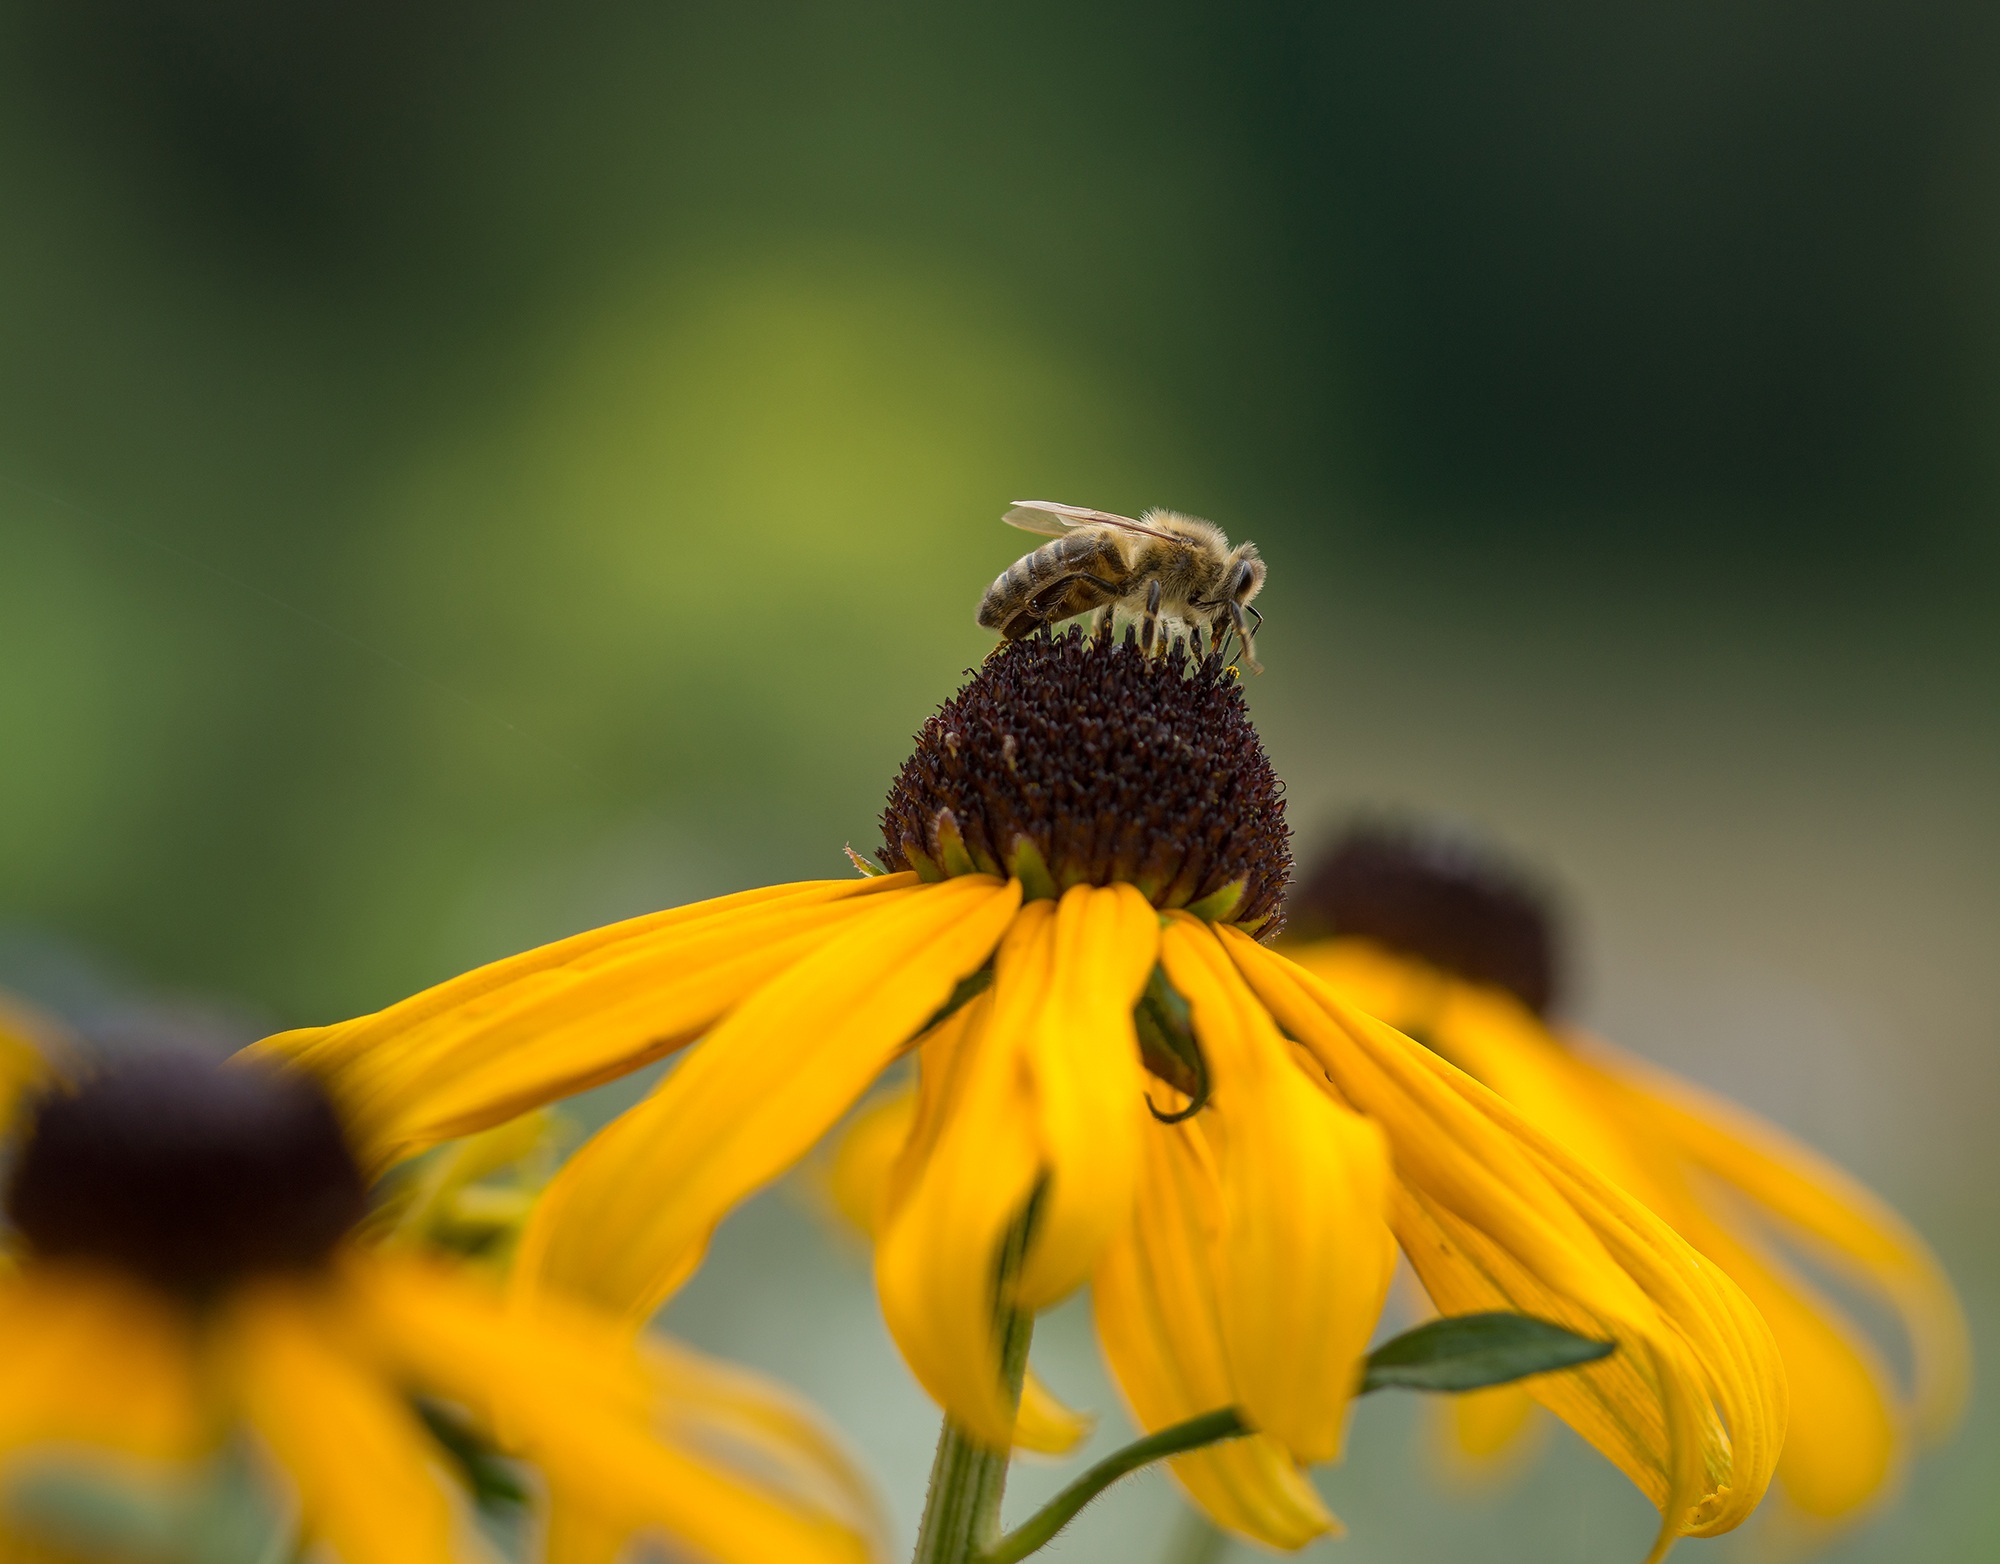
nature, blossom, plant, photography, flower, petal, bloom, pollen, food, insect, macro, botany, rest, black, yellow, garden, close, flora, fauna, invertebrate, wildflower, flowers, close up, sun hat, bee, break, echinacea, nectar, macro photography, flowering plant, flower basket, flower yellow, ordinary sonnenhut, plant stem, land plant